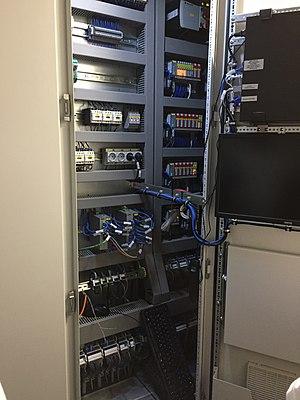
L'une des armoires contenant les systèmes informatiques de contrôle de l'attraction Pégase Express au Parc Astérix, France.
Les montagnes russes sont des attractions composées de véhicules parcourant rapidement des trajets sur des pentes sinueuses dans le but de créer des airtimes et propulsions comme dans toute attraction, amenant à des sensations de peur et d'amusement procurant de l'adrénaline chez les passagers.